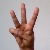
The image shows a hand gesture representing the letter 'W' in Indian Sign Language.